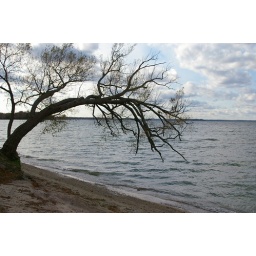
A tree by the lake